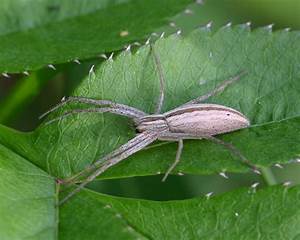
Label: ragno